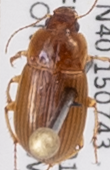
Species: Amara quenseli
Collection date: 2018-07-17
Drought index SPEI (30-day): -0.03
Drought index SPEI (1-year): -0.8
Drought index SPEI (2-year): -0.9